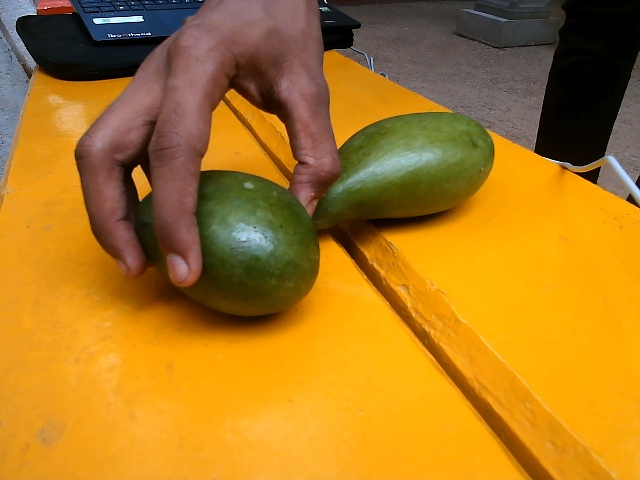
Label: Raw_Mango